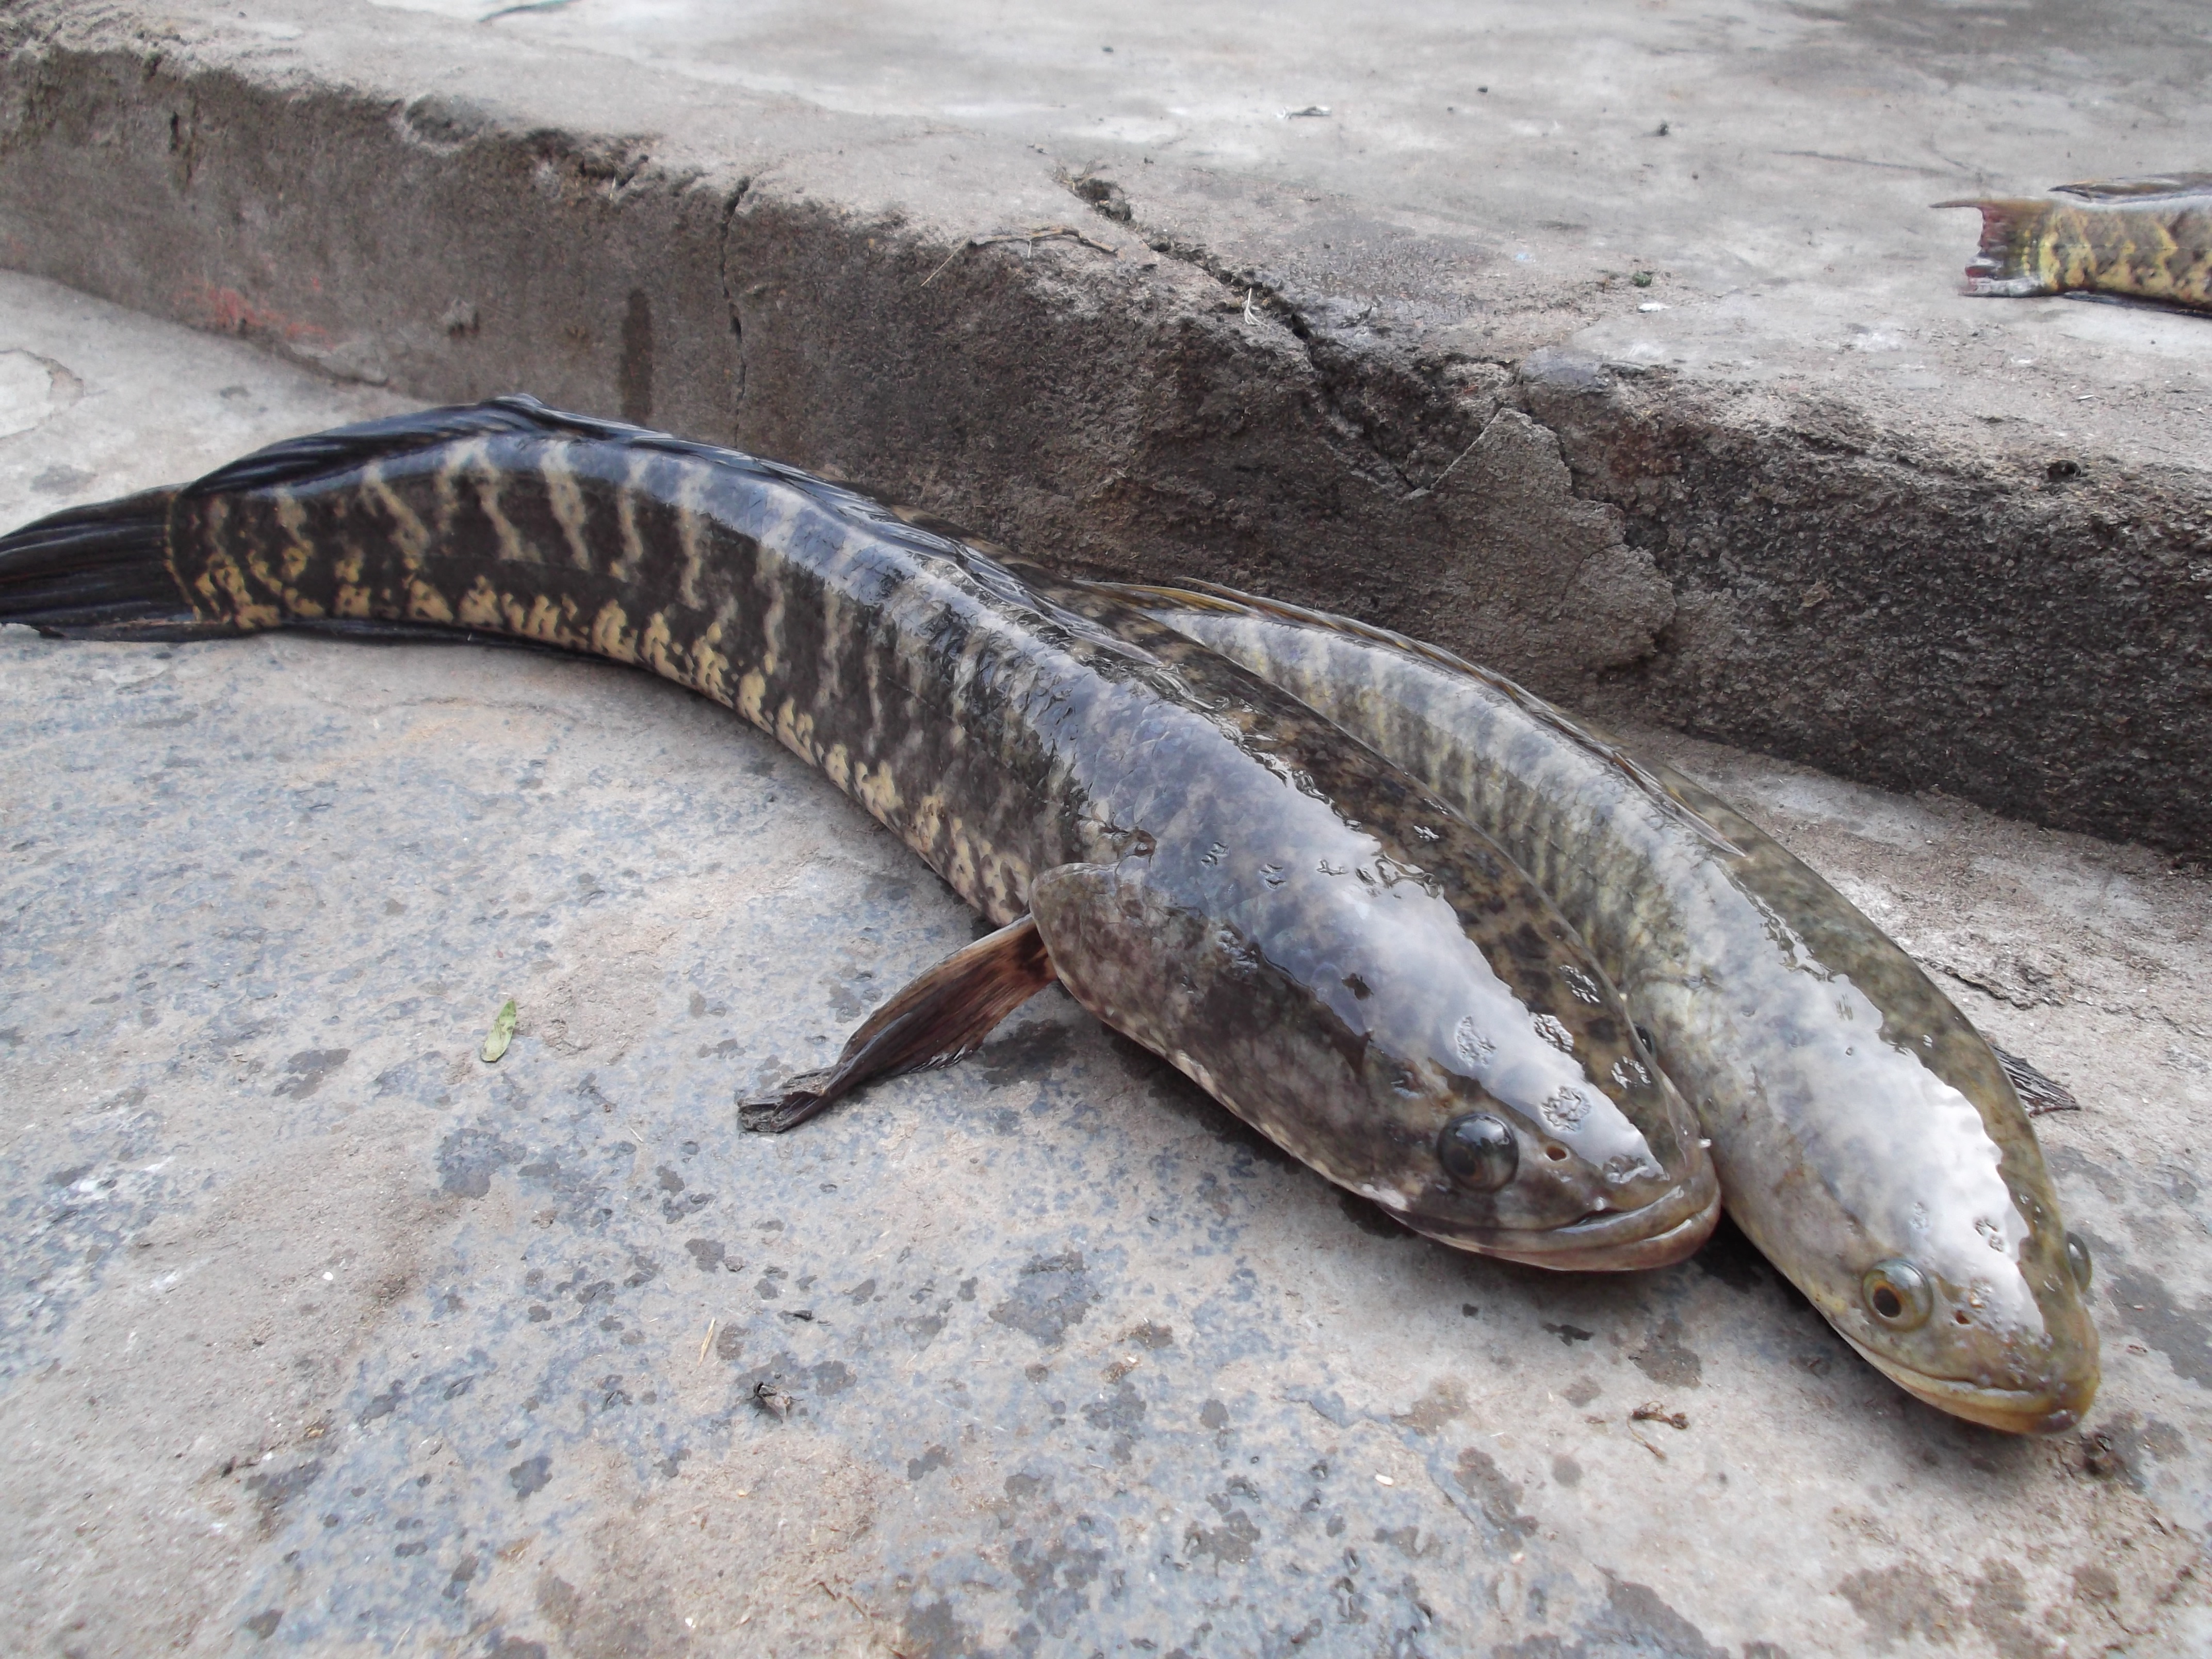
reptile, fish, fauna, vertebrate, sturgeon, lissotriton, smooth newt